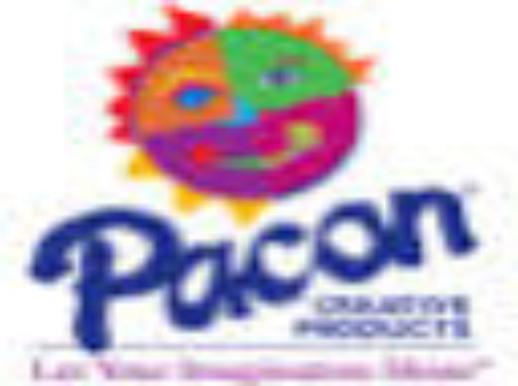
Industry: Others